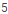
Number: 5